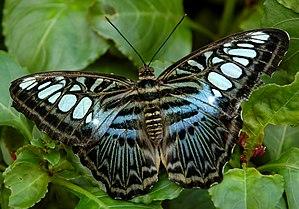
Parthenos sylvia est une espèce de lépidoptères de la famille des Nymphalidae, de la sous-famille des Limenitidinae et du genre Parthenos.